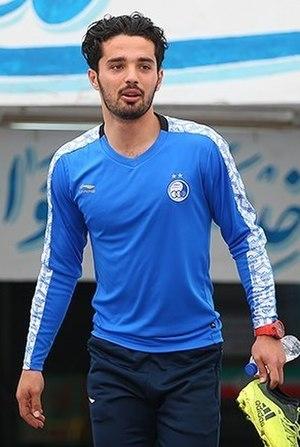
Omid Noorafkan, né le 9 avril 1997 à Ray en Iran, est un footballeur international iranien. Il évolue au club iranien de Sepahan Ispahan, au poste de milieu défensif.